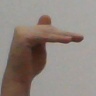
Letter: khaa